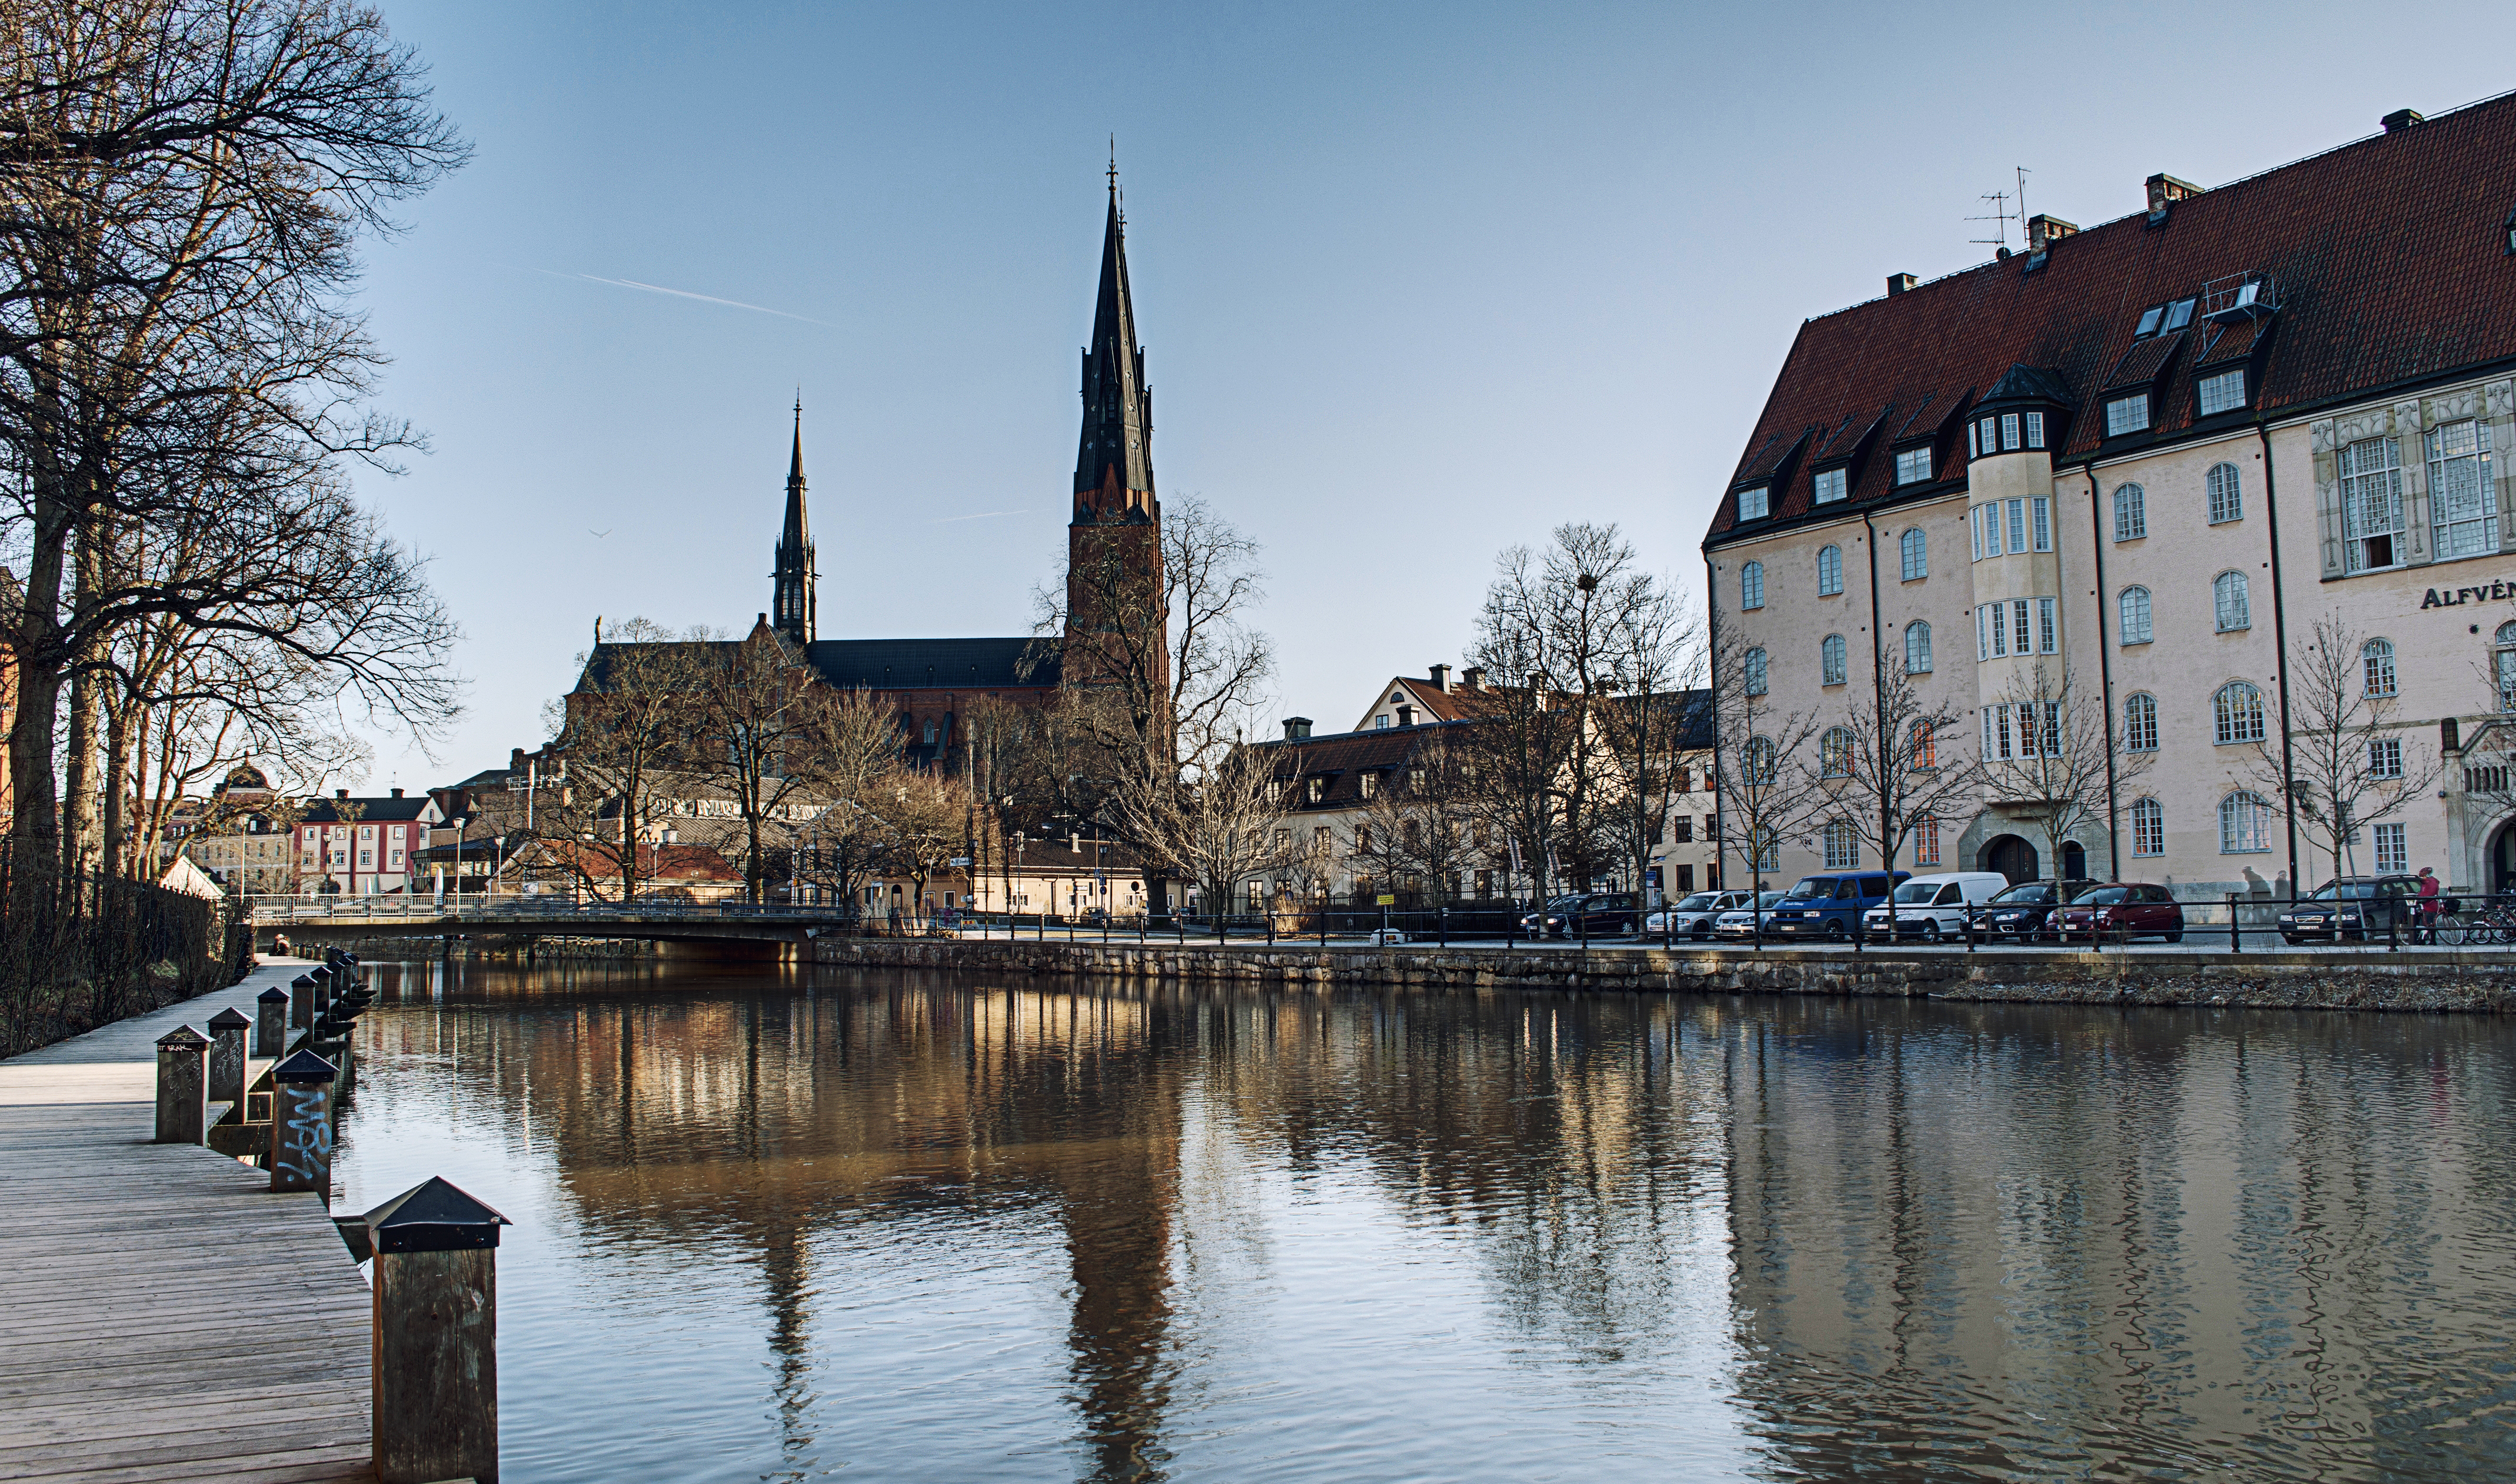
water, cold, bridge, town, chateau, old, city, river, canal, cityscape, evening, reflection, landmark, church, tourism, waterway, sweden, march, scandinavia, uppsala, uppland, hogar, l n, fyris n, uppsaladomkyrka, uppsalah gar, human settlement